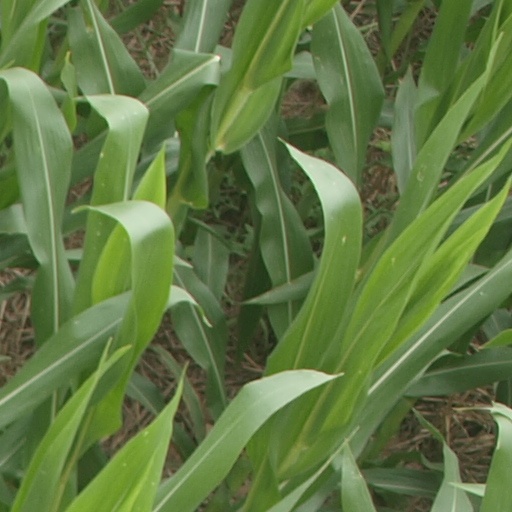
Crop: maize; corn